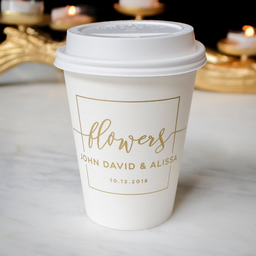
Label: cups